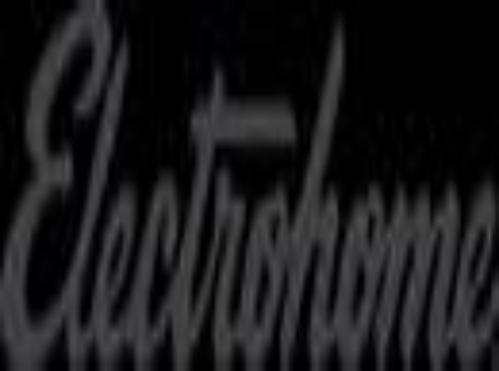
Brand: Electrohome
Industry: Electronic